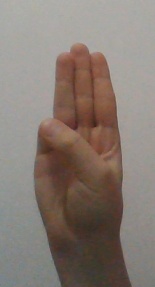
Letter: thaa